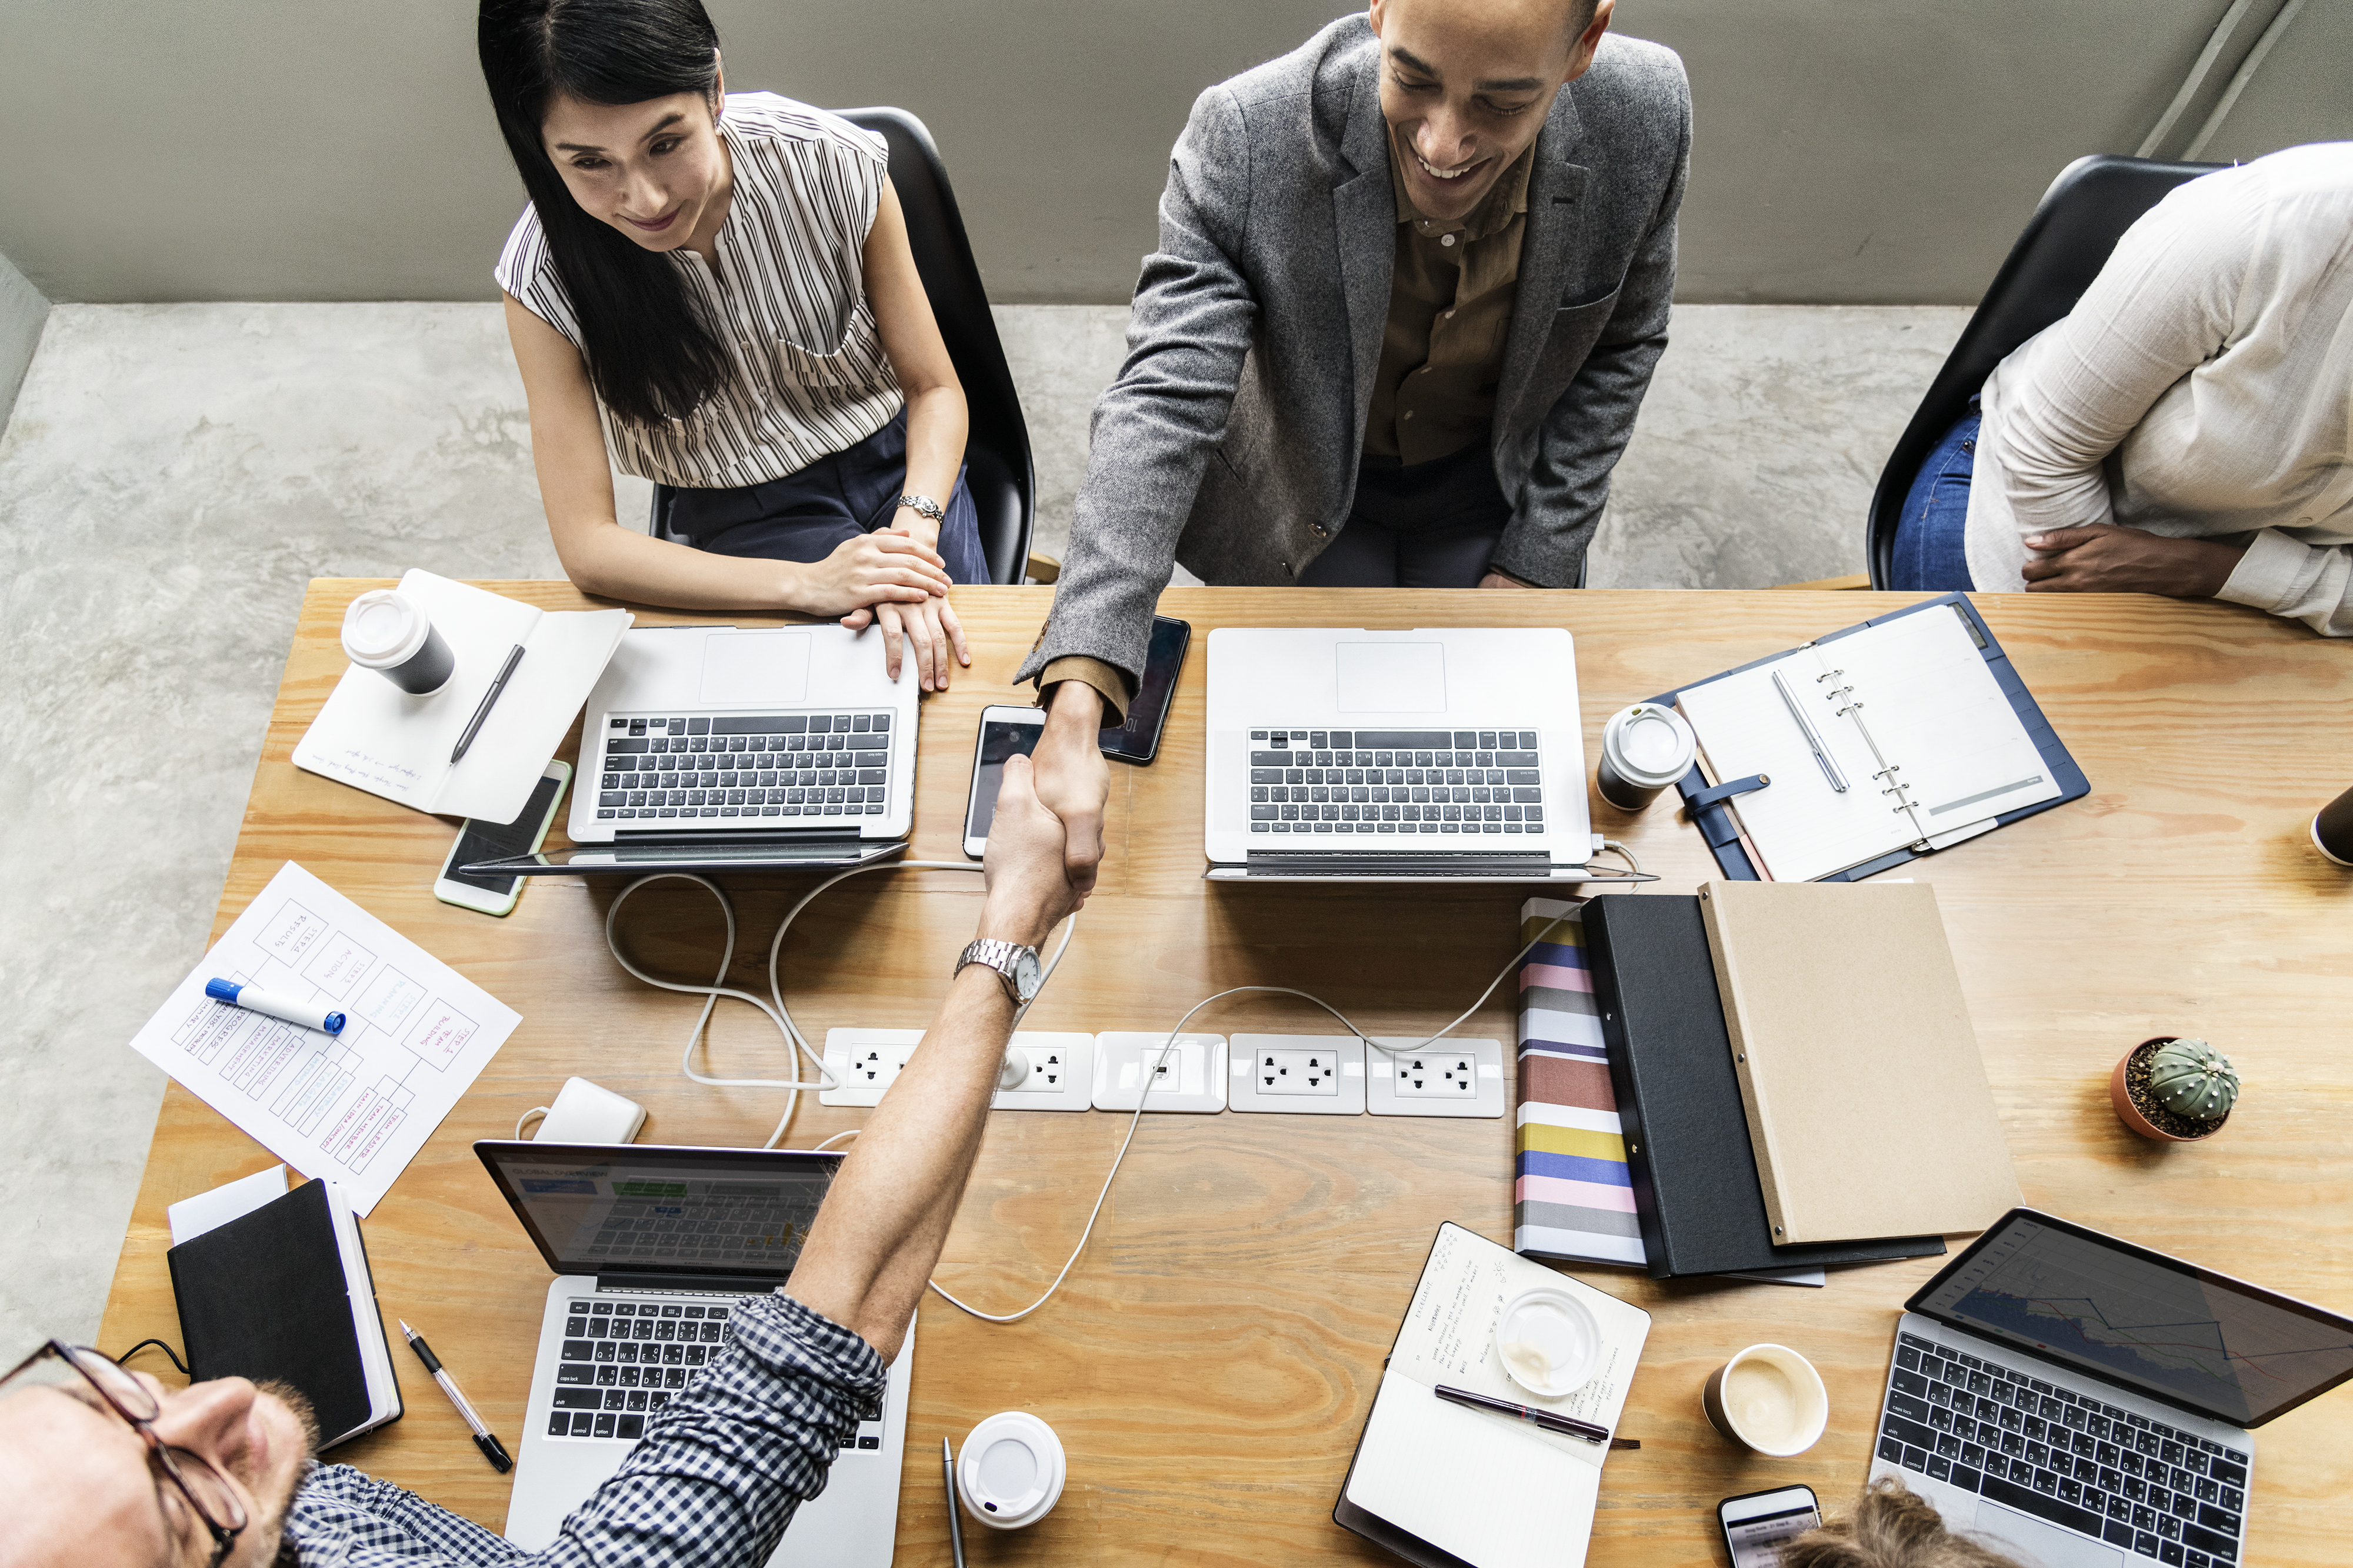
achievement, agreement, arms, business agreement, business deal, cheerful, collaboration, colleague, communication, computer, connection, cooperation, deal, european, friends, greeting, group, hands, handshake, happy, helping hands, investment, laptop, man, meeting, notebook, partners, partnership, people, plug, promise, shake hands, shaking hands, smiling, startup, success, support, team, team building, teamwork, technology, togetherness, trust, unity, westerner, woman, work, working, workplace, workspace, business, job